John C. Frémont

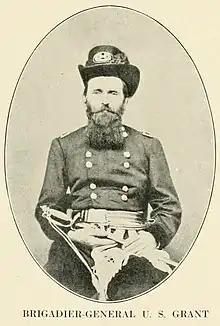
Ulysses S. Grant, whom Frémont put in command of the Union advance to secure the Mississippi River and split the Confederacy in two

At the start of the Civil War, Frémont was touring Europe in an attempt to find financial backers in his California "Las Mariposas" estate ranch. President Abraham Lincoln wanted to appoint Frémont as the American minister to France, thereby taking advantage of his French ancestry and the popularity in Europe of his anti-slavery positions. However Secretary of State William Henry Seward objected to Frémont's radicalism, and the appointment was not made. Instead, Lincoln appointed Frémont Union Army Major General on May 15, 1861. He arrived in Boston from England on June 27, 1861, and Lincoln promoted him commander of the Department of the West on July 1, 1861. The Western department included the area west of the Appalachian Mountains to the Mississippi River.